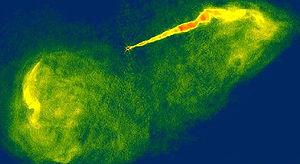
La détection des trous noirs repose sur des indices astronomiques. Au cours des deux dernières décennies, les astronomes et physiciens du monde entier ont cherché à déduire leur présence, à défaut de prouver leur existence par observation directe. Quatre types de procédés ont été utilisés, soit quatre indices : à chaque fois, il s'agit de détecter l'influence du trou noir très massif et dense sur son environnement proche, à l'échelle astronomique.
En astrophysique, un trou noir est un objet céleste si compact que l'intensité de son champ gravitationnel empêche toute forme de matière ou de rayonnement de s’en échapper.